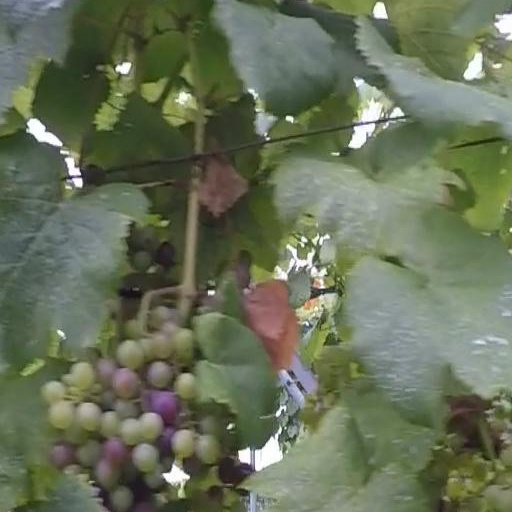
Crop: grape